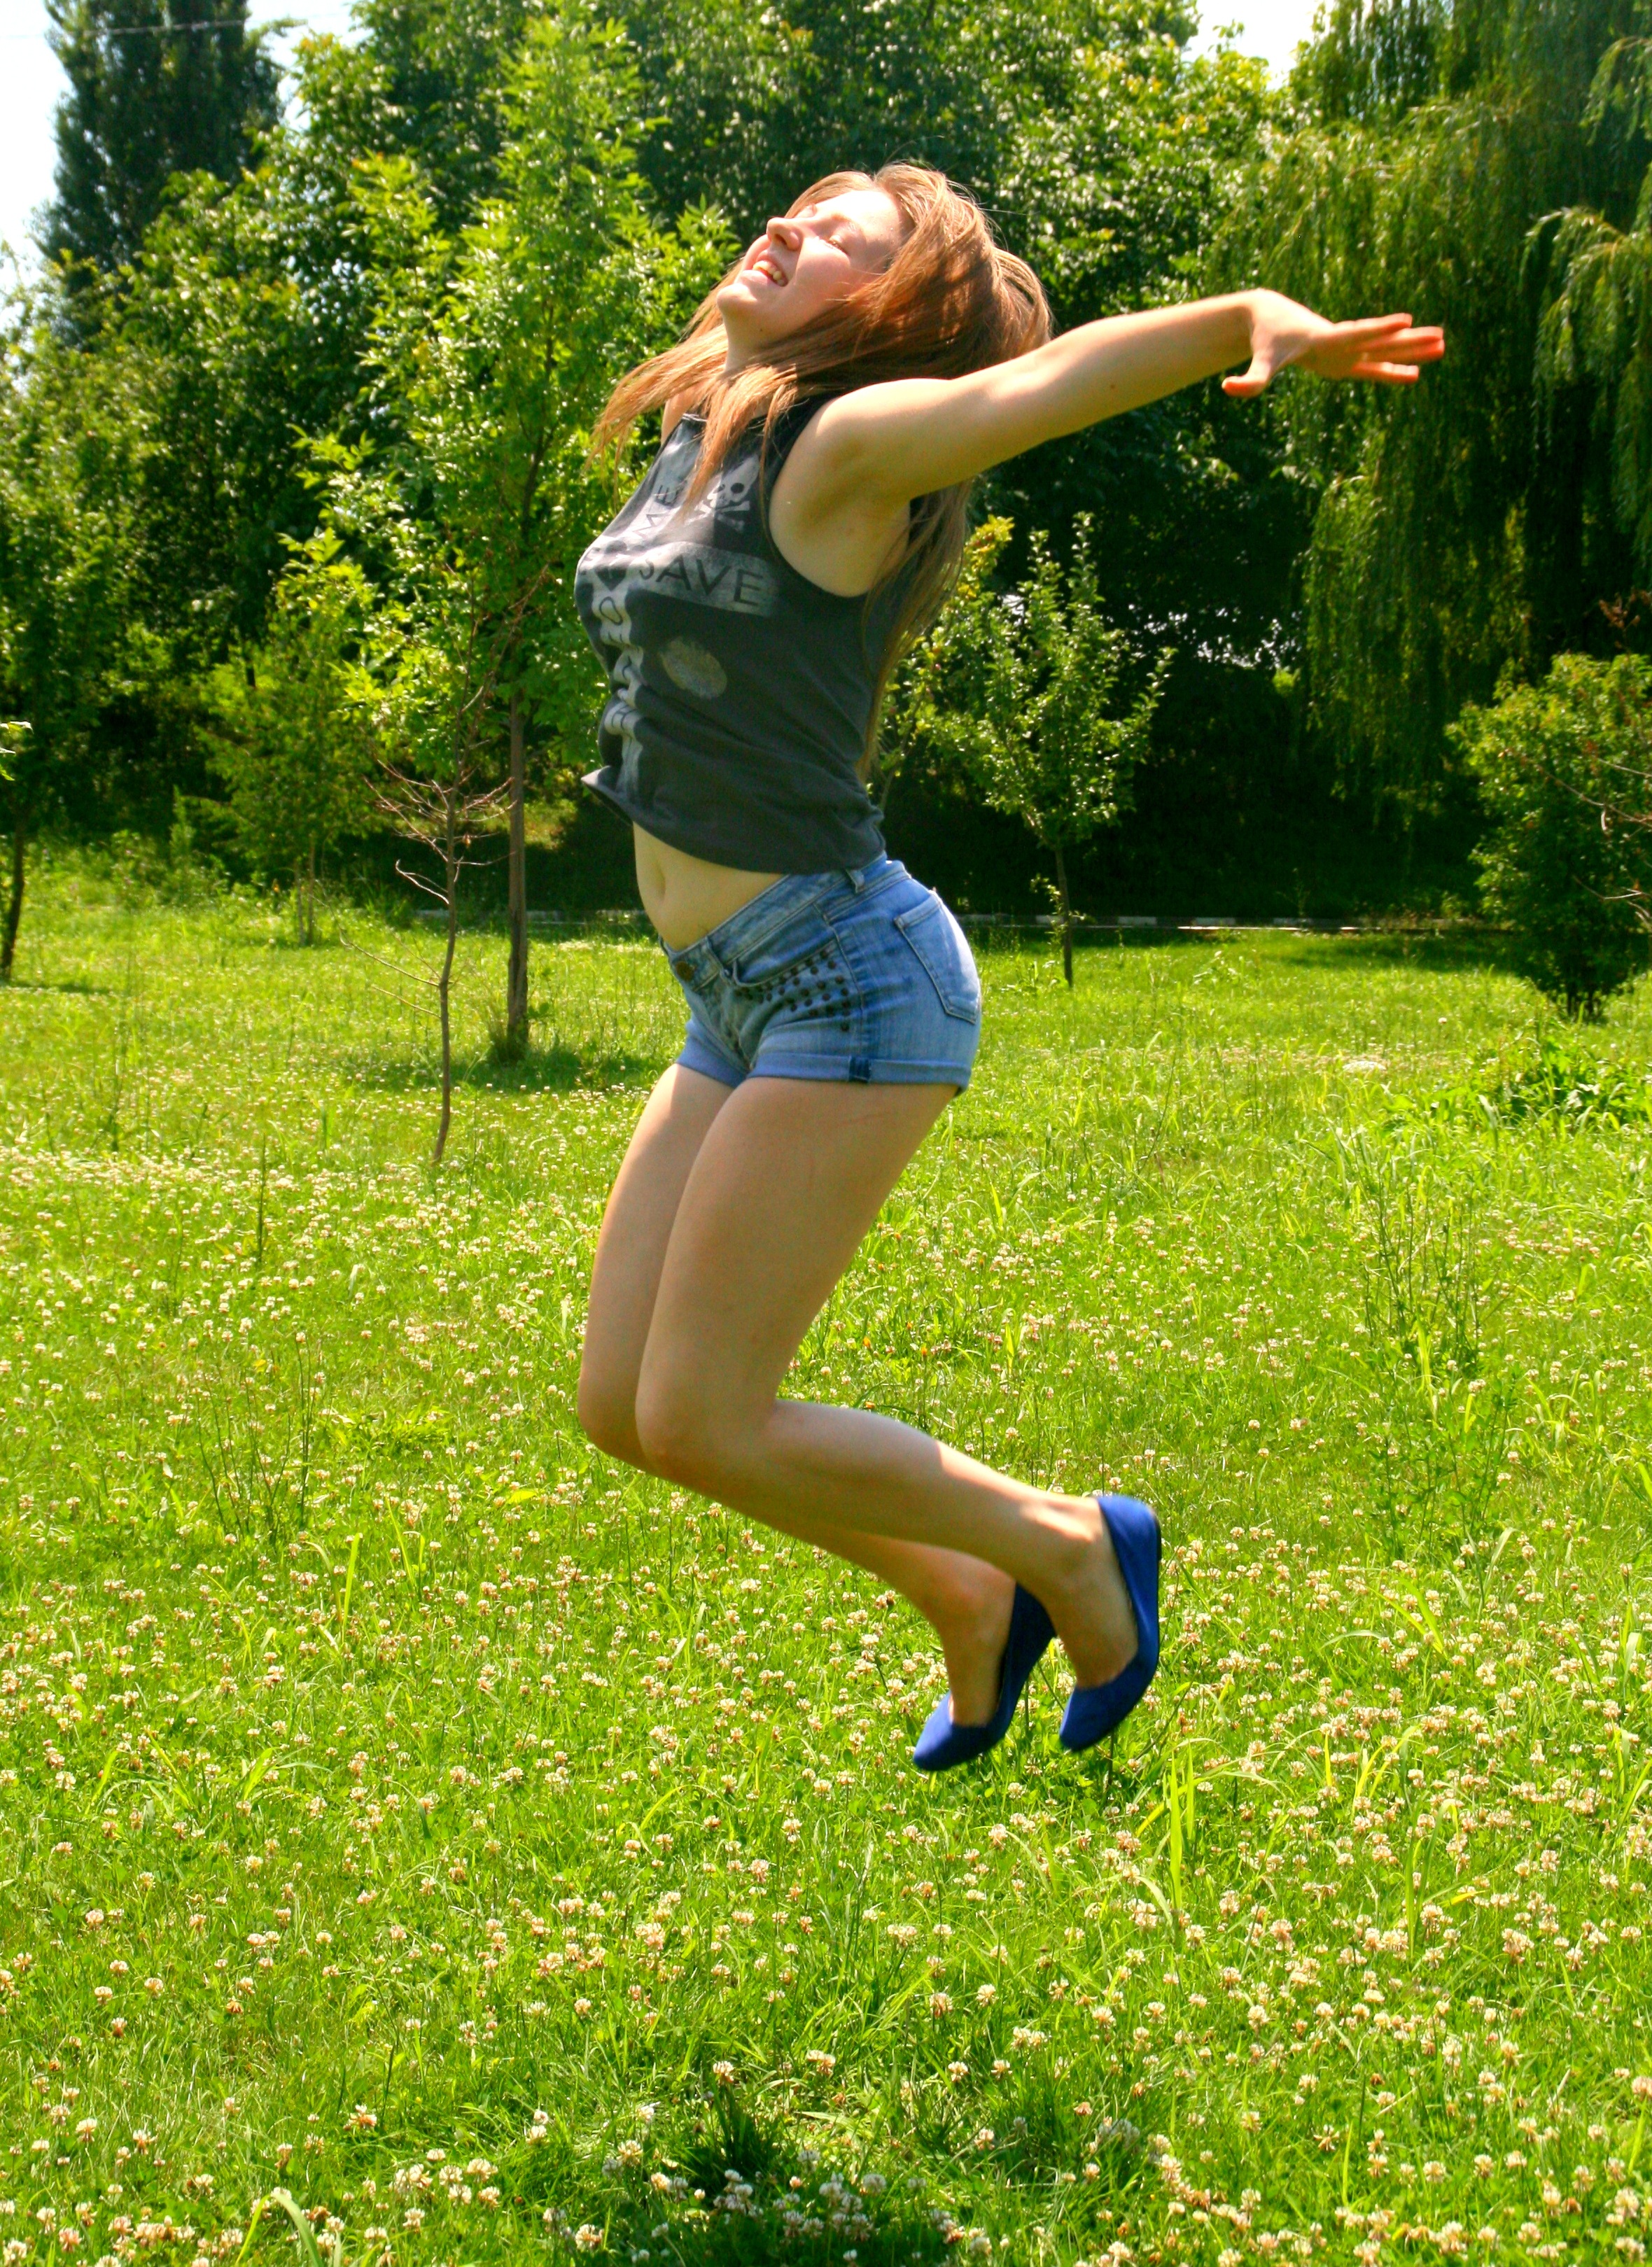
grass, person, girl, lawn, meadow, summer, leg, green, fun, sports, footwear, joy, physical exercise, human positions, human action, physical fitness, long jump